List of Francisco Goya's tapestry cartoons

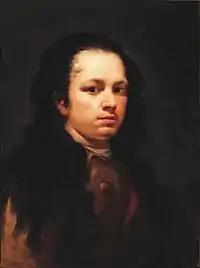
Self-portrait by Goya (1771-1775), shortly before beginning the first series of cartoons. 58 × 44 cm. Collection of Marquesa de Zurgena, Madrid

The series can be divided into a number of groups based on intended location or theme. Art historians Valeriano Bozal and Nigel Glendinning arrange the series in four groups, whereas Janis Tomlinson places them in seven. The Goya catalogue of the Museo del Prado is closer to Tomlinson than to Bozal or Glendinning, but attempts to reconcile the two positions by grouping the cartoons into five sequences.